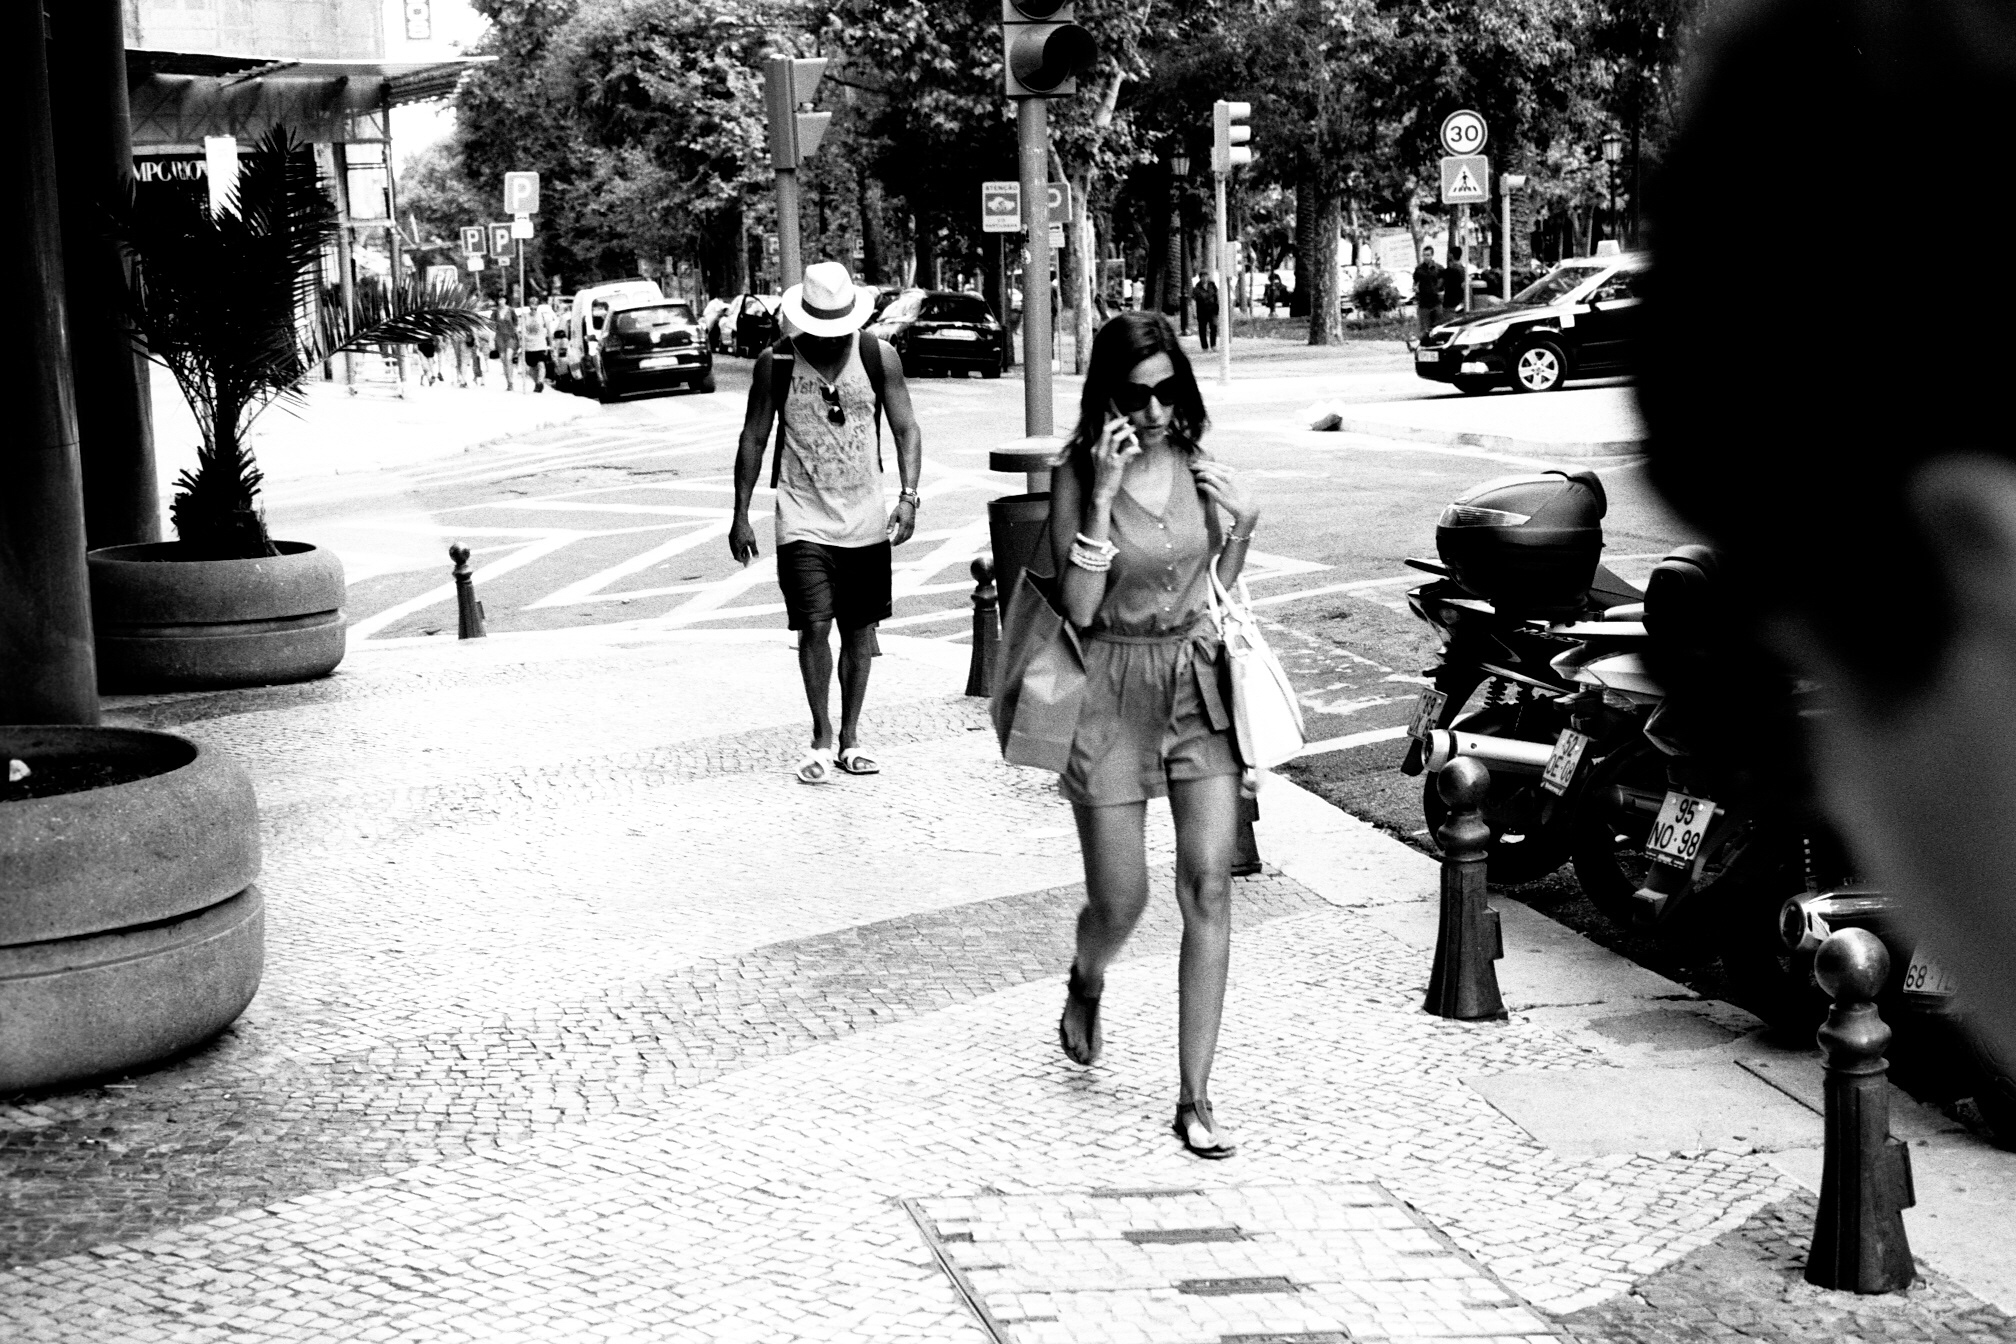
pedestrian, walking, black and white, people, road, white, street, photography, grain, city, film, analog, explore, portrait, spring, fashion, black, monochrome, streetphotography, flickr, bw, candid, creativecommons, 50mm, 35mm, infrastructure, footwear, photograph, snapshot, schweiz, switzerland, fotografie, sw, weiss, schwarz, zurich, grainy, snap, leica, moment, strassenfotografie, unposed, decisive, flickriver, streettog, tog, scout, 35mmfilm, analogue, decisivemoment, lefteye, leicam6, summicron50mm, primelens, portraitscene, lefteyed, bestcamera, skancheli, riccapucho, ilfordfp4, monochrome photography, human positions